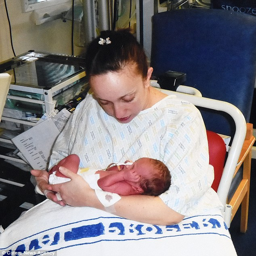
person pictured in hospital following the eagerly - anticipated birth of her son